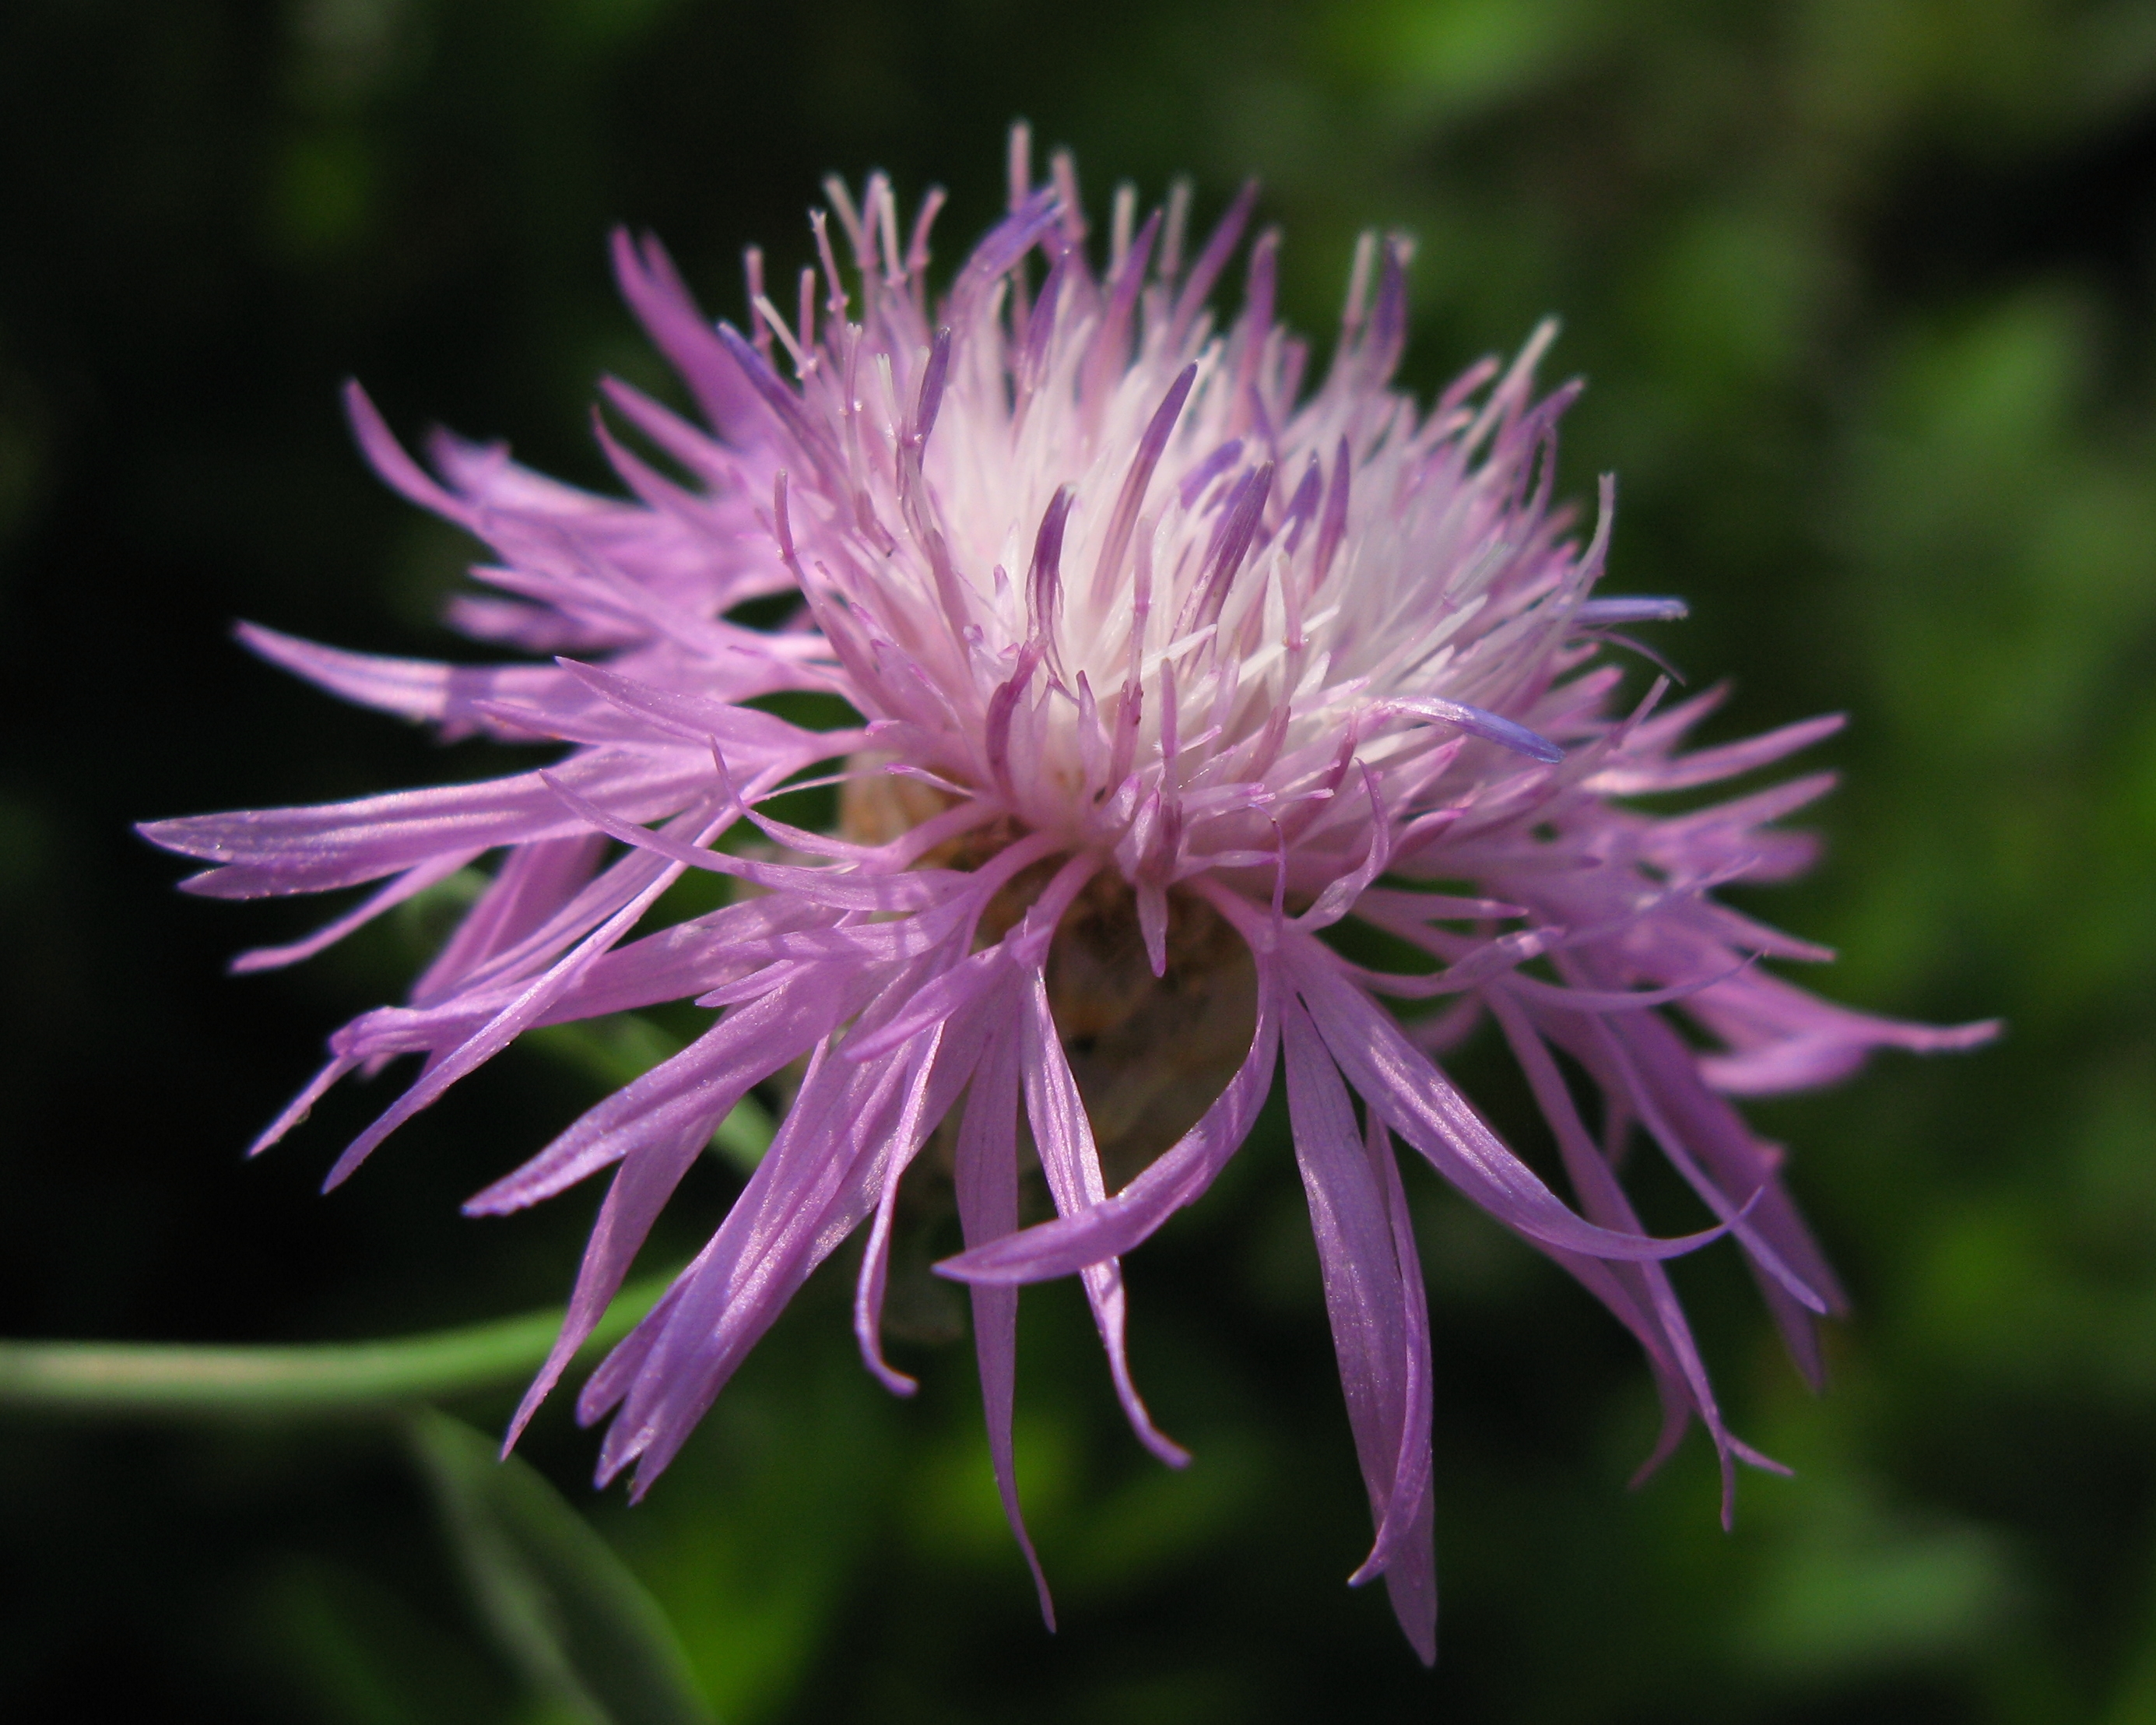
plant, flower, purple, petal, high, herb, botany, flora, wildflower, close up, thistle, hires, flowersadminfave, hi, res, g7, macro photography, flowering plant, daisy family, land plant